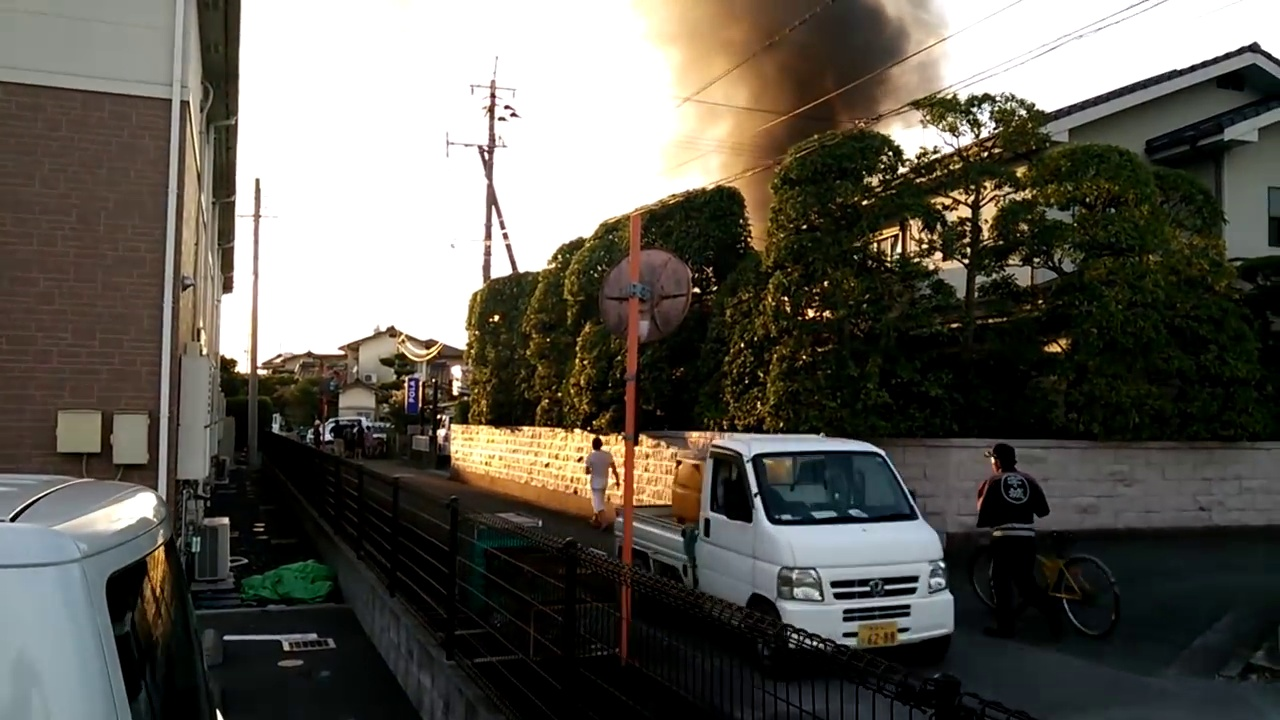
Fire: no
Smoke: yes